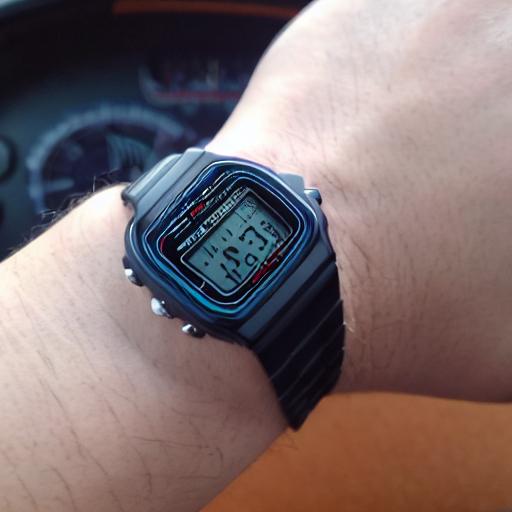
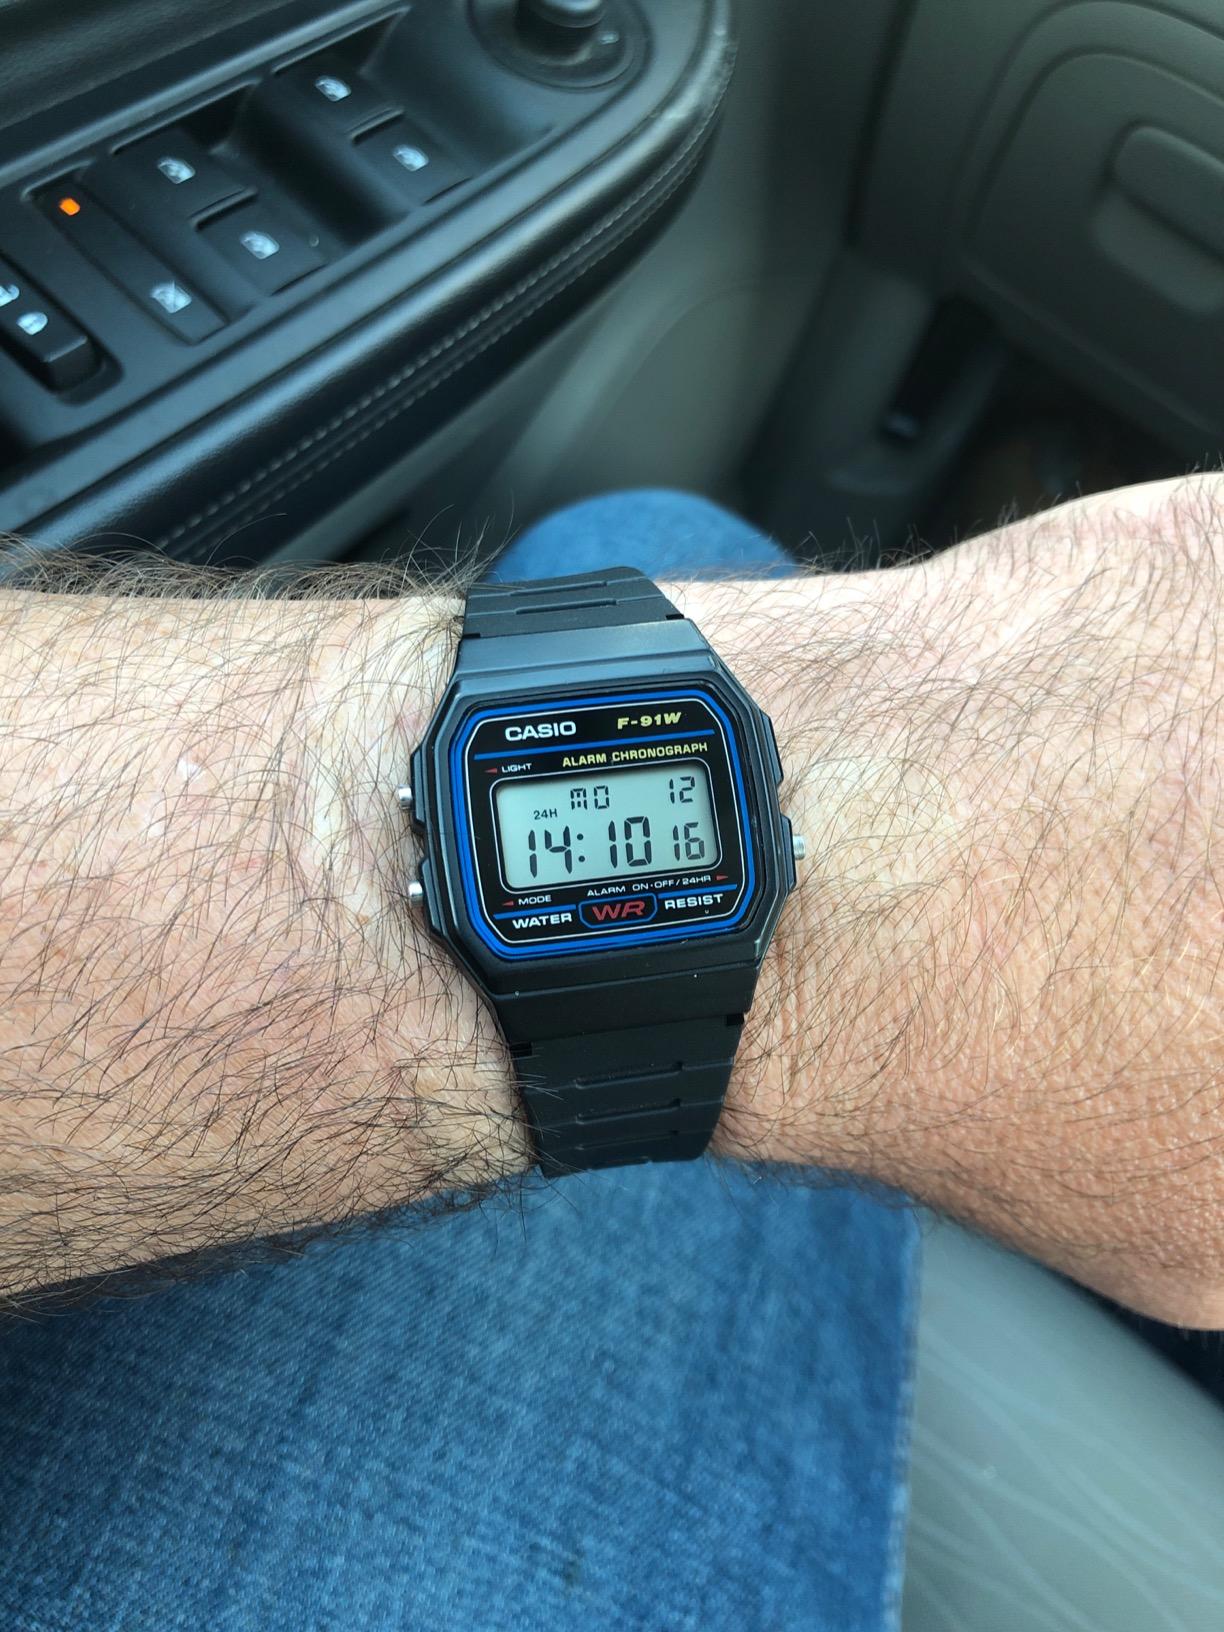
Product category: accessories_watch
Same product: no